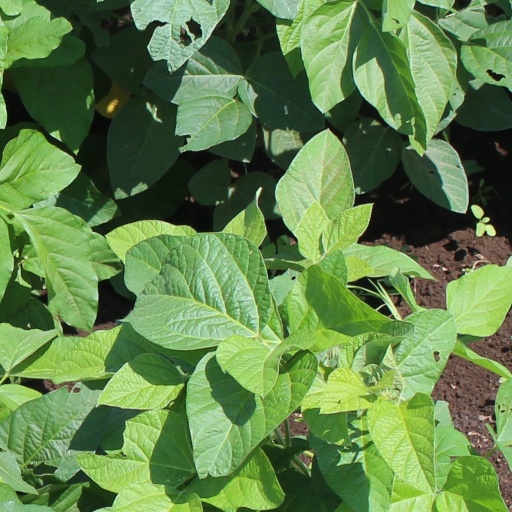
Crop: soybean